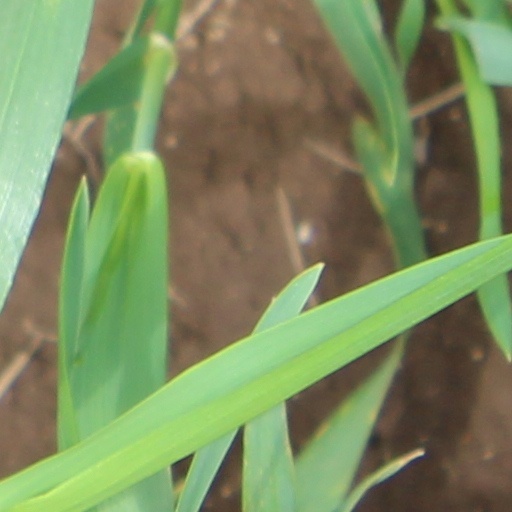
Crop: wheat